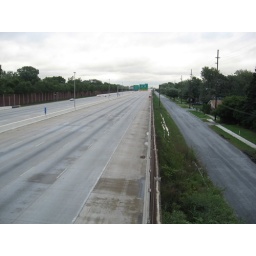
I-80/94, the busiest stretch of road for truck traffic in north america. shut down completely due to flooding